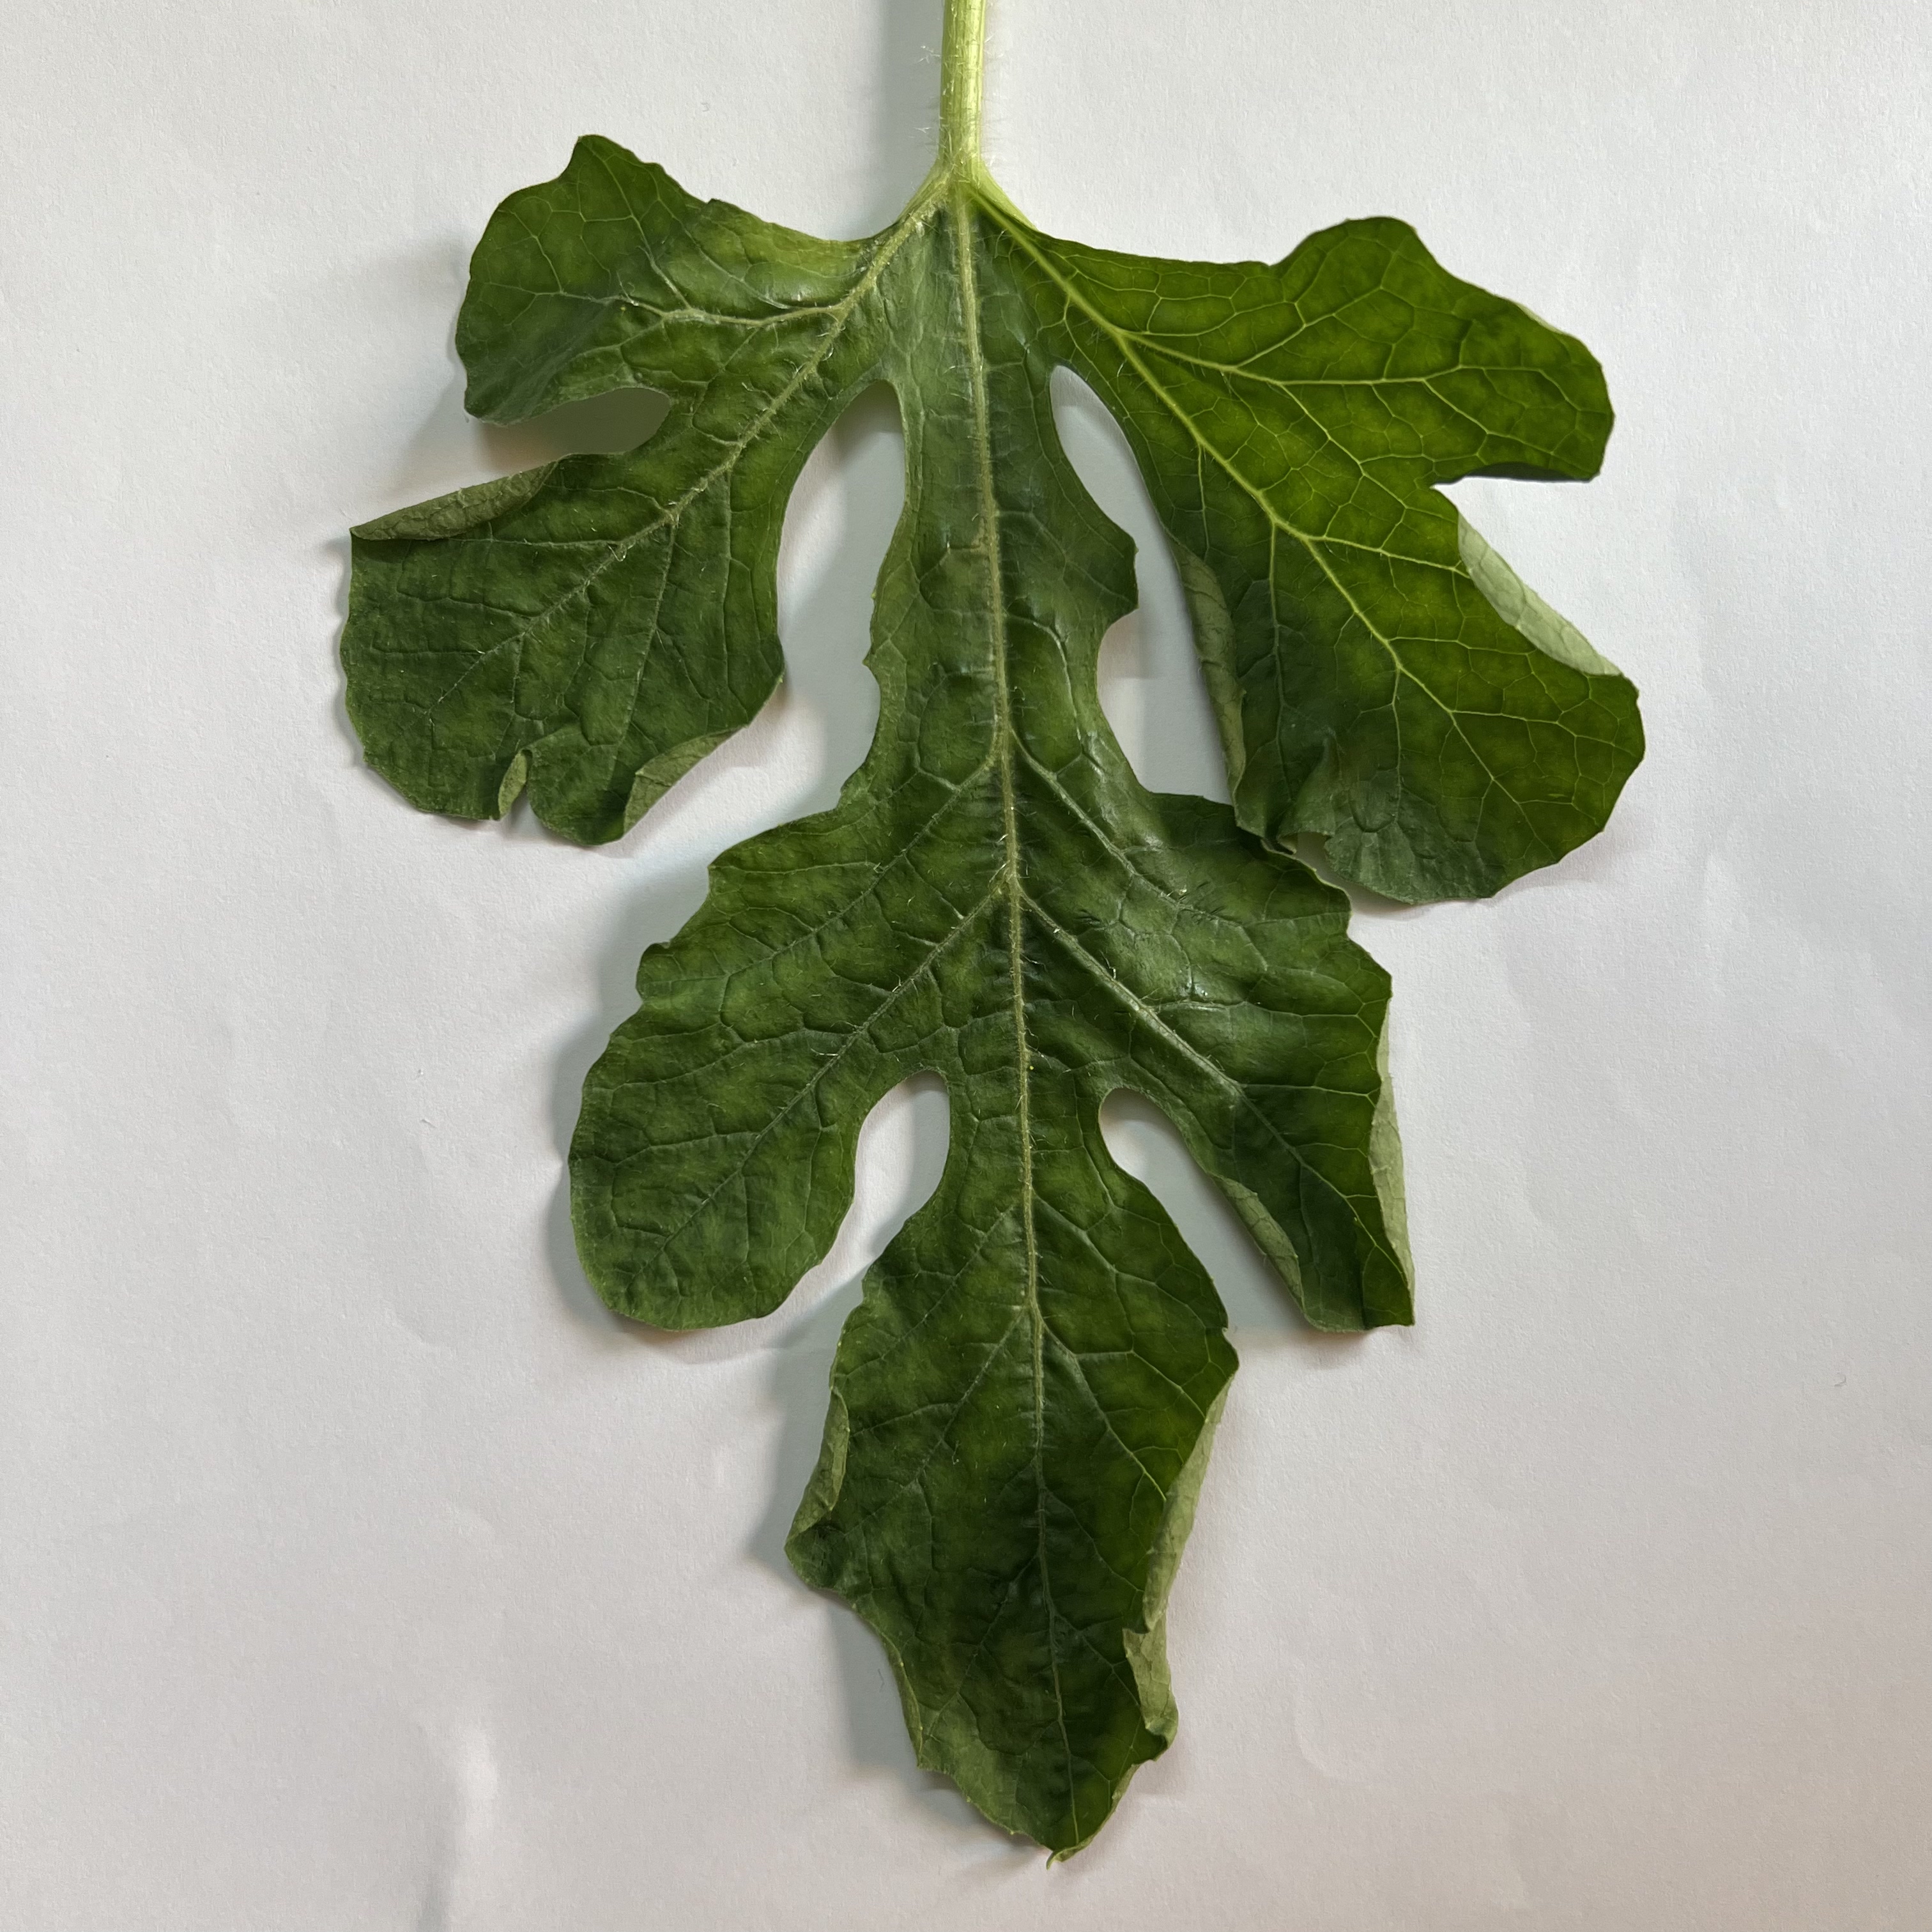
Label: Healthy